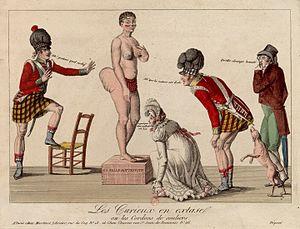
Les Curieux en extase ou les Cordons de souliers
Saartjie Baartman, parfois prénommée Sarah Baartman, de son vrai nom Sawtche, née vers 1788-1789 dans le Cap-Oriental et morte le 29 décembre 1815 à Paris, est une femme khoïsan réduite en esclavage et exhibée en Europe pour son large postérieur, où elle était connue sous le surnom de « Vénus hottentote ».